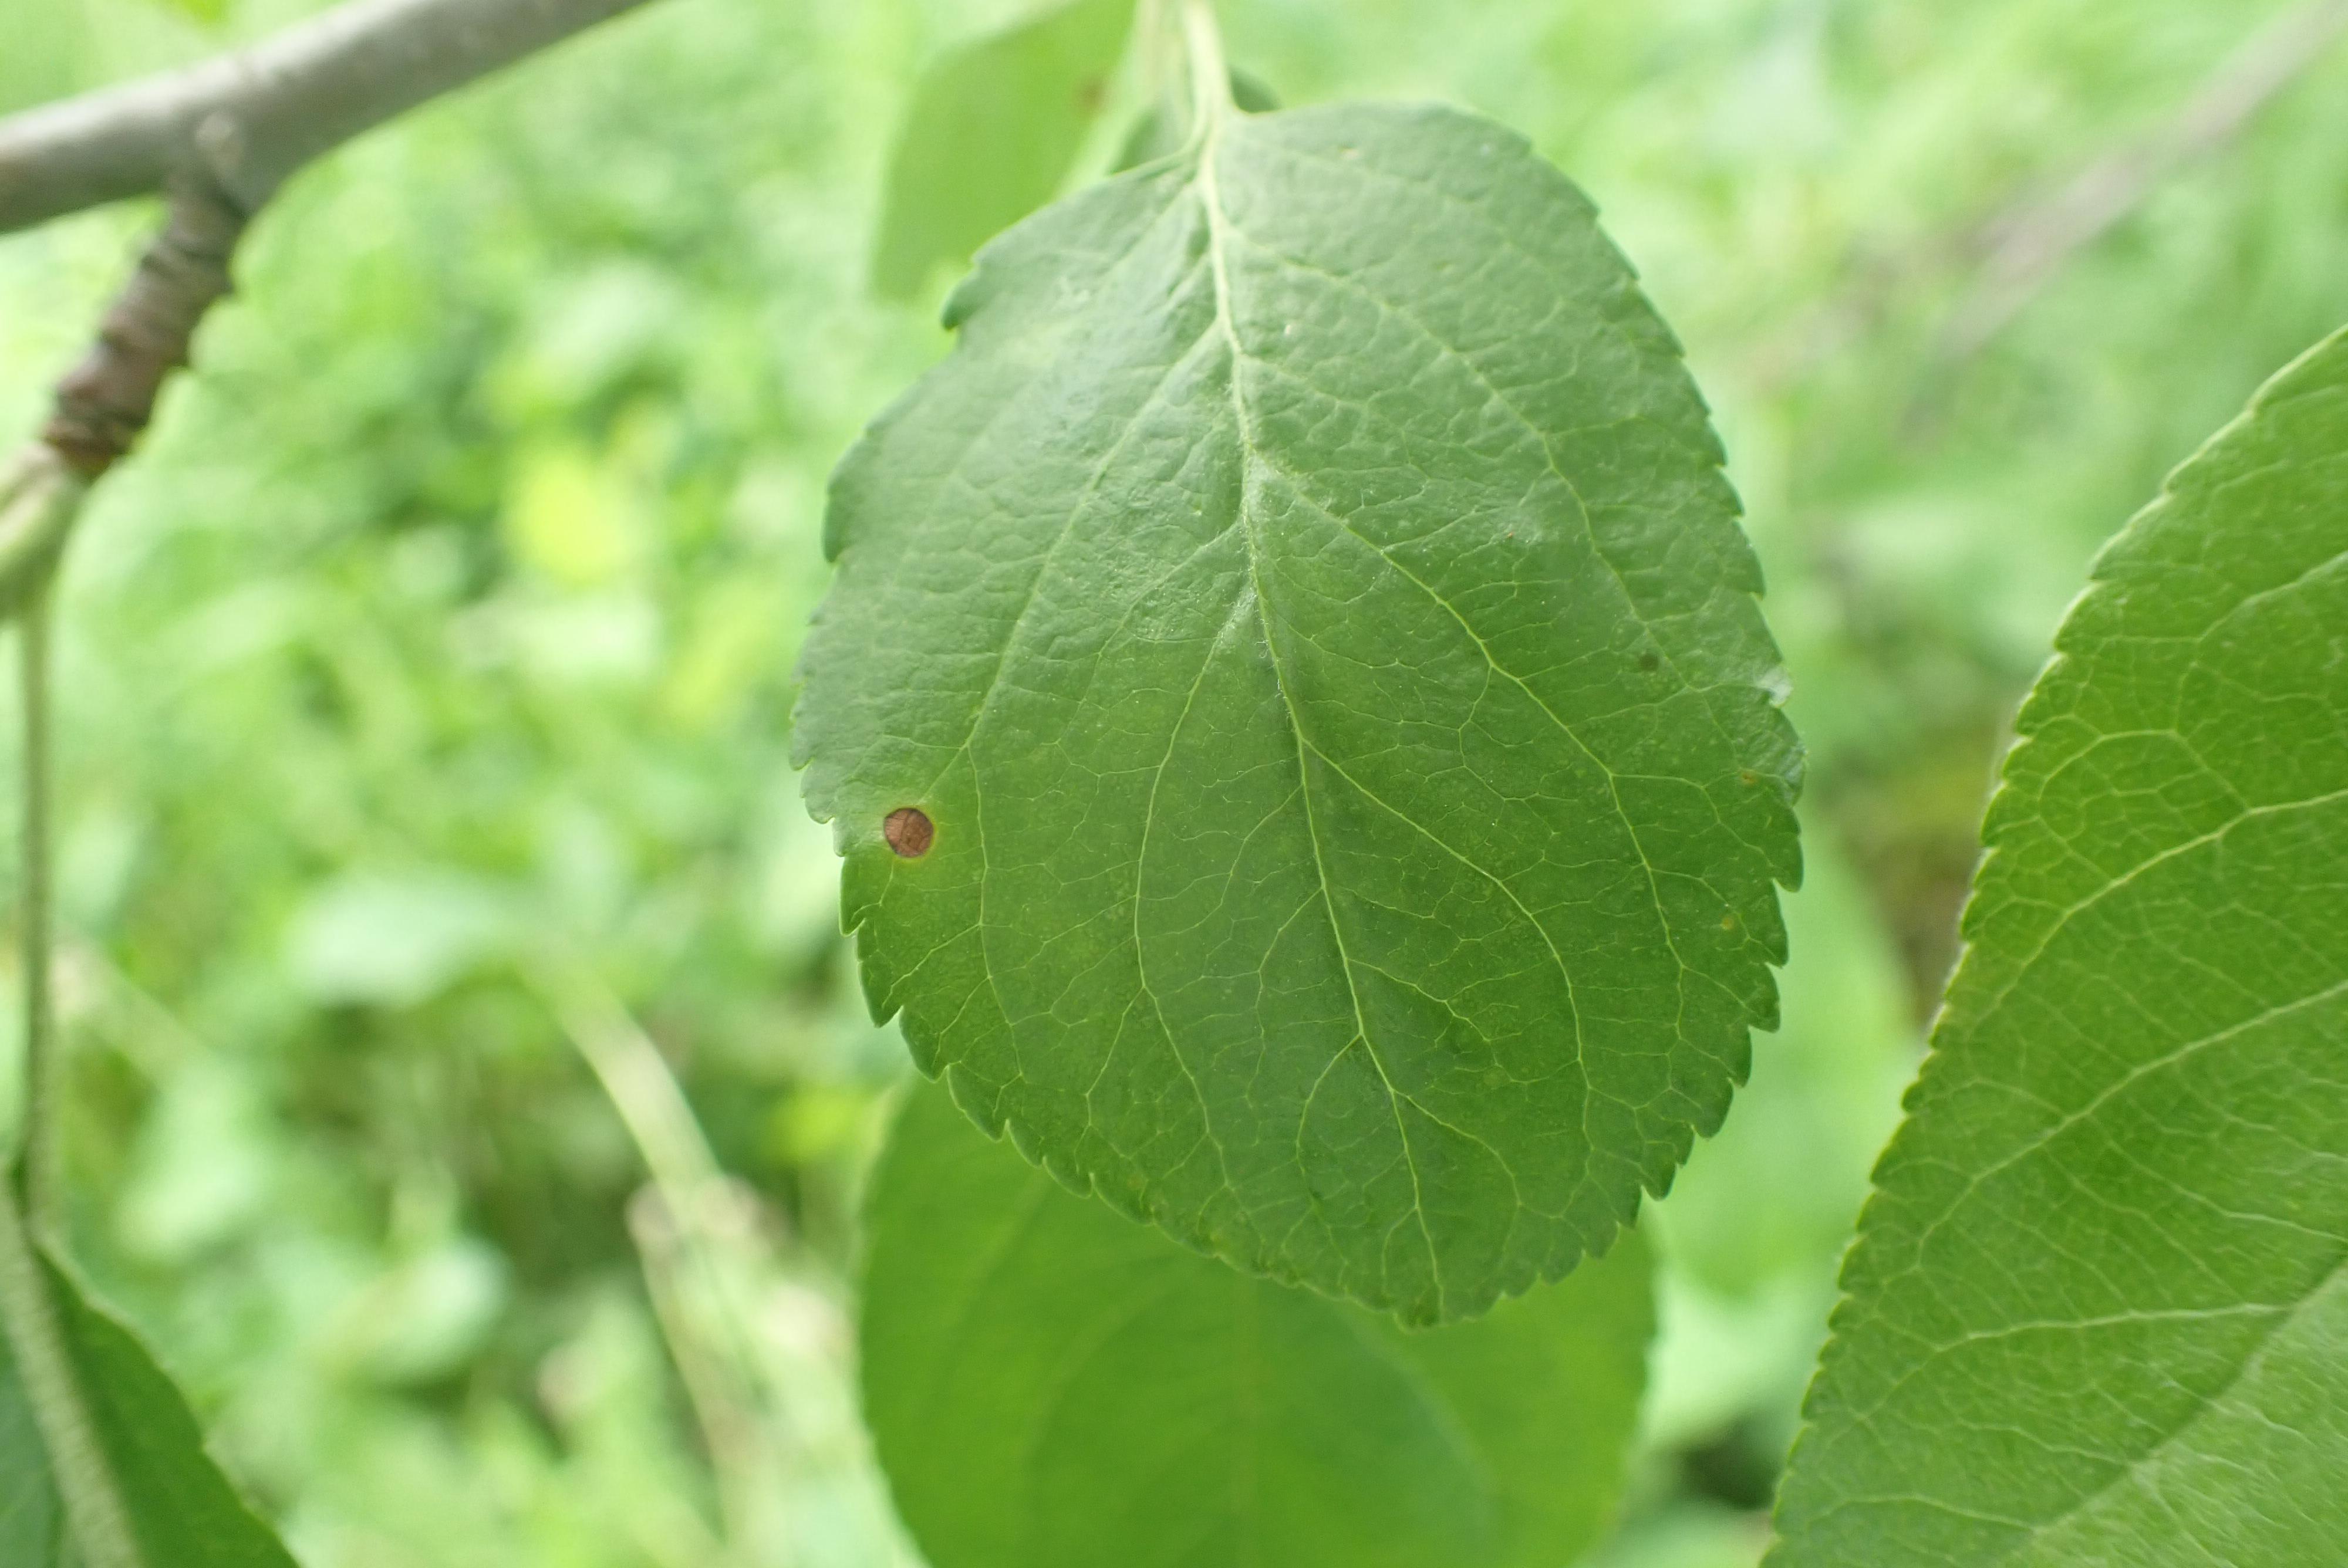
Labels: frog_eye_leaf_spot